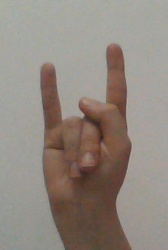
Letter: la